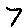
Label: 7